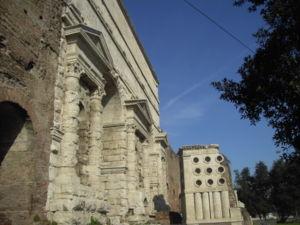
La porta Maggiore, en français porte Majeure, construite en 52 sous l'empereur Claude, supporte l'aqueduc de l'Aqua Claudia à la traversée des via Praenestina et Labicana. Elle était alors nommée porta Praenestina-Labicana. Elle fut intégrée au mur d'Aurélien construit à partir de 271.